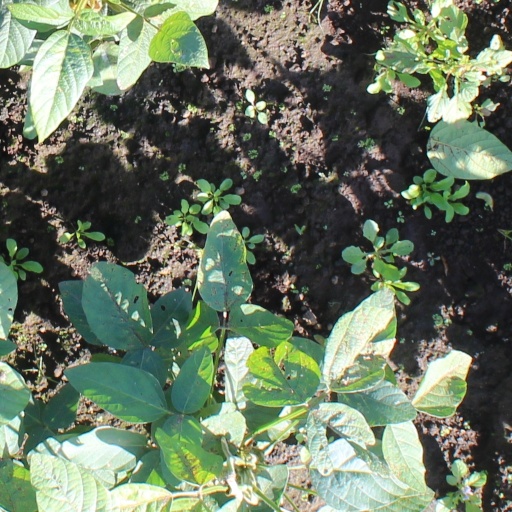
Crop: soybean